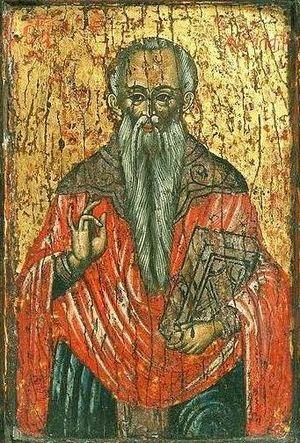
Saint Charalampe de Magnésie, était un prêtre chrétien en Asie Mineure, martyr au début du IIIᵉ siècle.